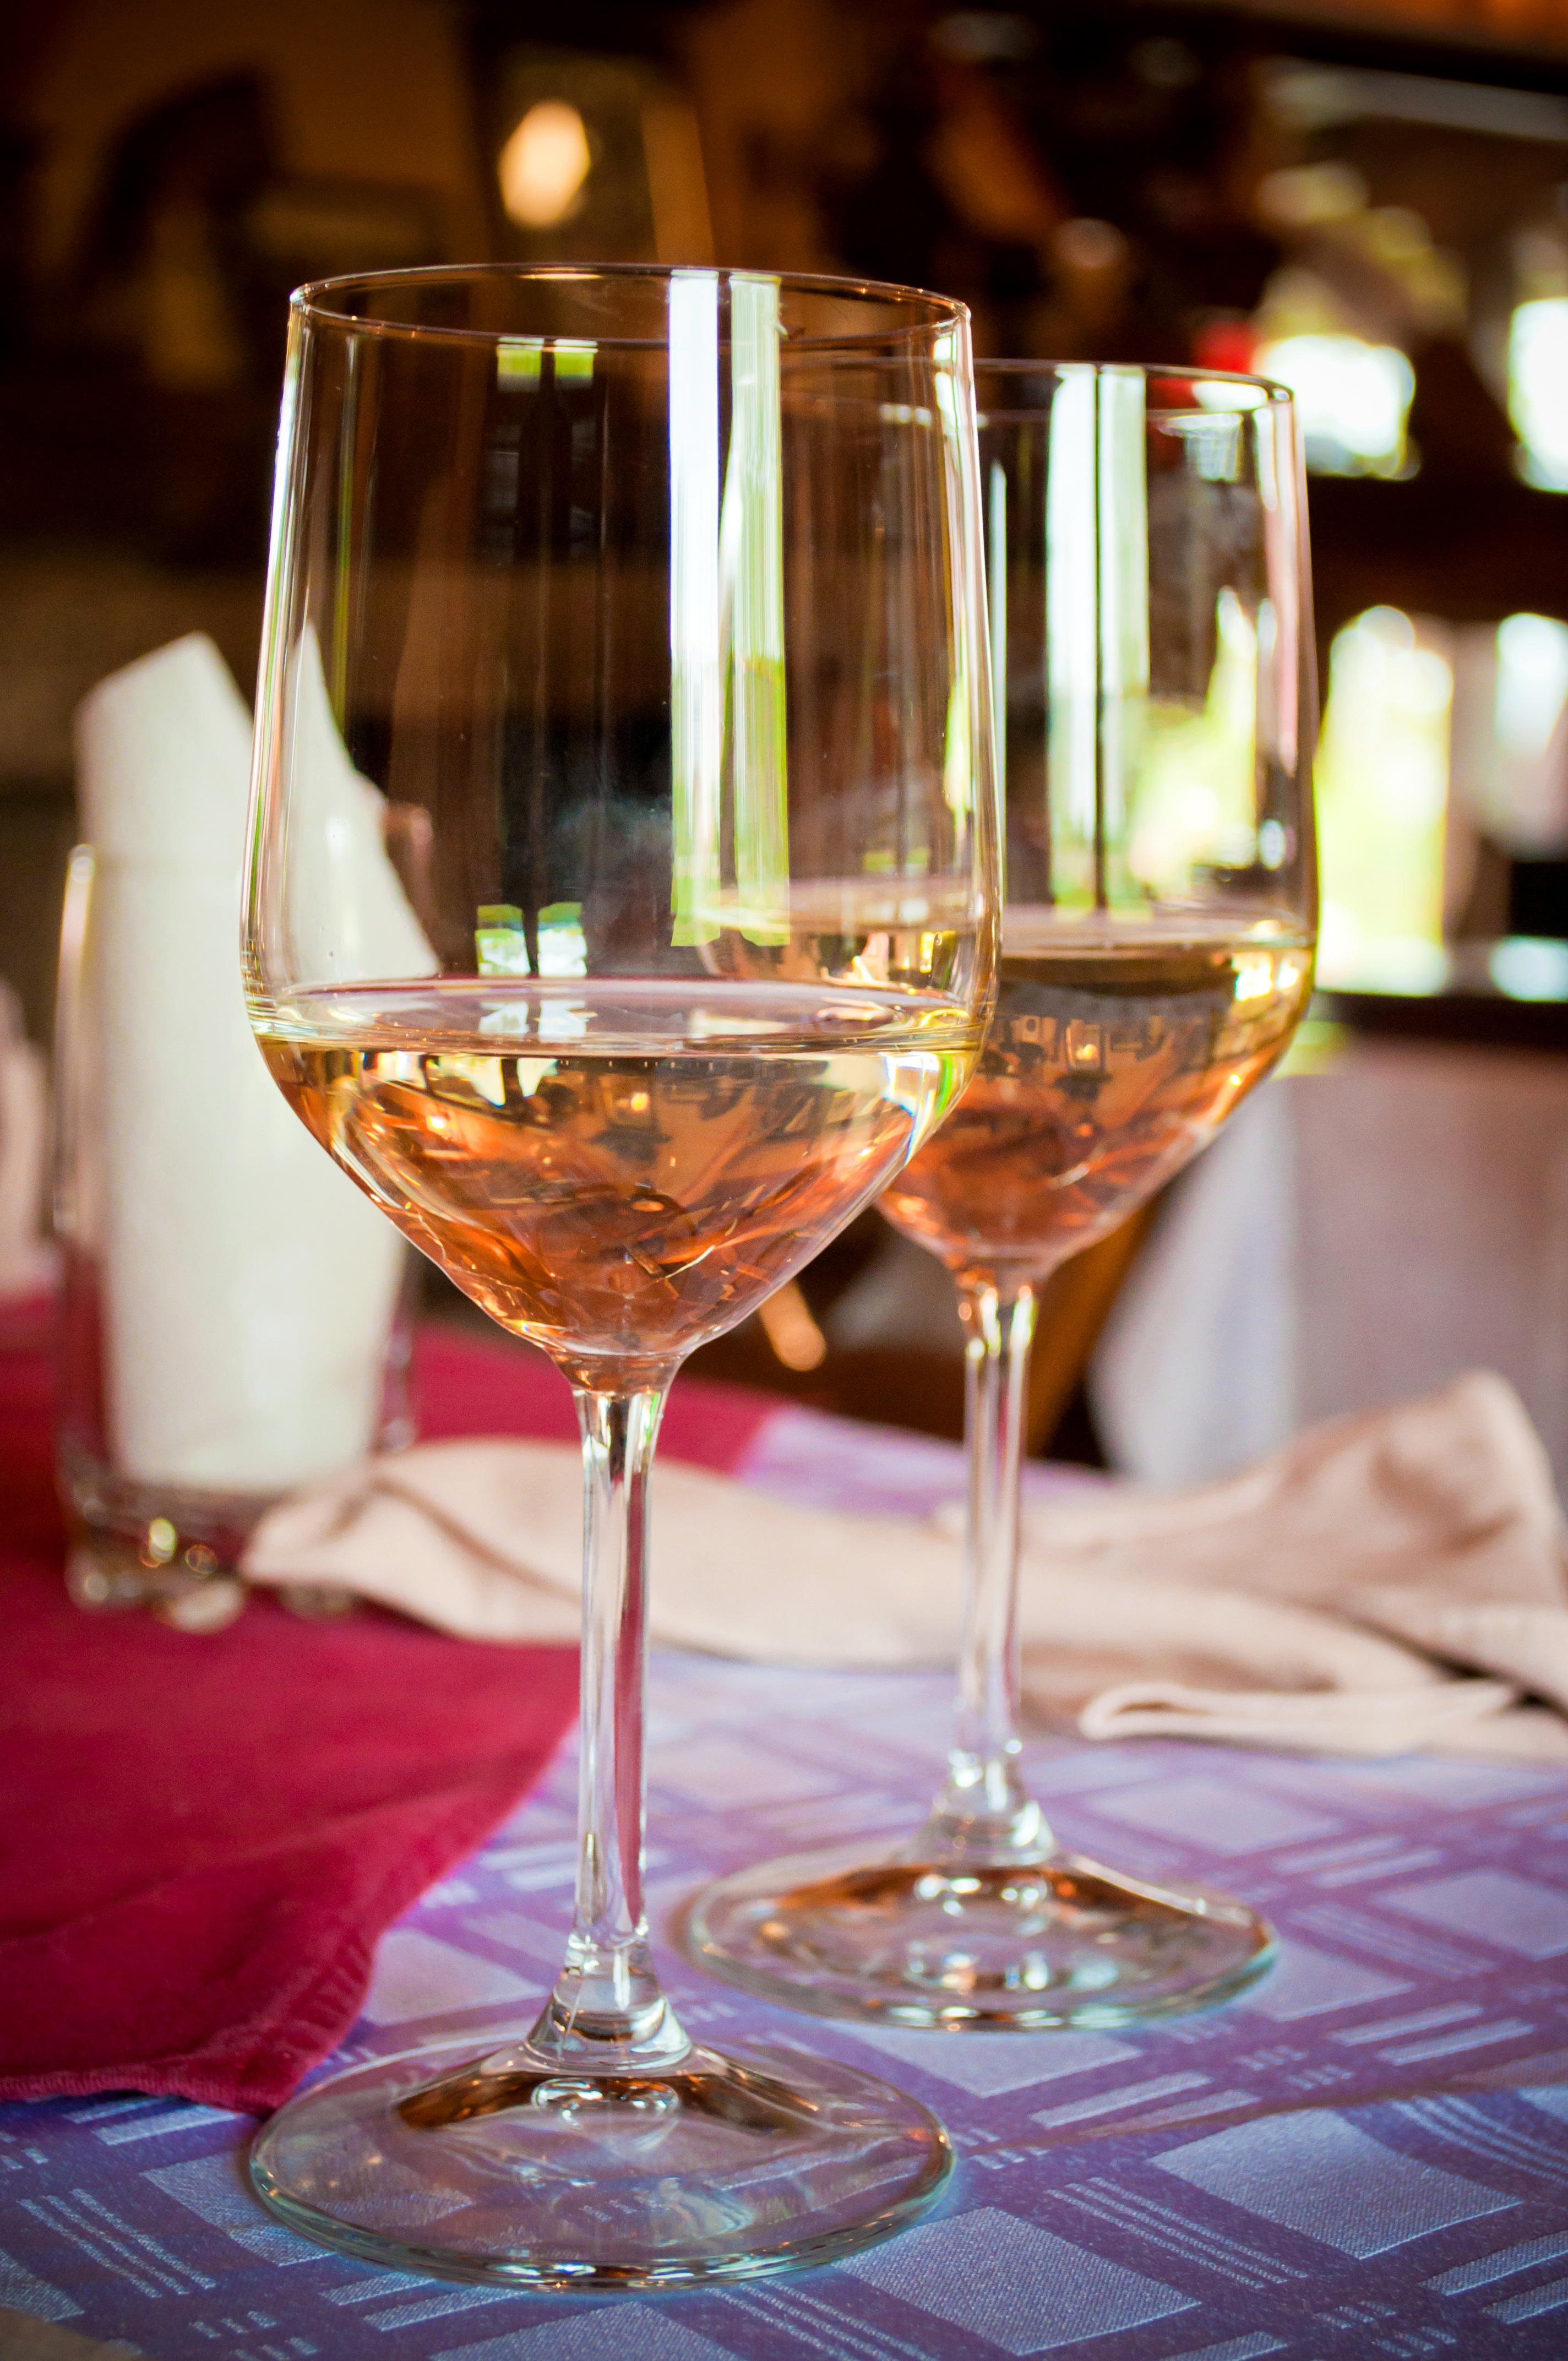
table, cold, liquid, wine, white, photography, glass, restaurant, celebration, meal, beverage, drink, yellow, alcohol, wineglass, celebrate, wine glass, alcoholic, full, dinner, vertical, champagne, taste, temperature, nobody, food and drink, white wine, no people, stemware, alcoholic beverage, drinking glass, centrepiece, drinkware